Ekkadiki Ee Parugu

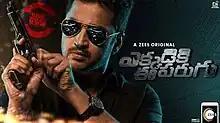

Ekkadiki Ee Parugu is a 2019 Indian Telugu-language web series starring Aryan Rajesh, Shashank, Pavani Gangireddy, Kalpika Ganesh and Chandra Vempaty . It was directed by Abhilash Reddy Kankara. The premise of this thriller drama which revolves around Madhur Anand (Shashank), a popular chef, whose wife Vaishnavi (Pavani) goes missing. The investigating officer (Aryan Rajesh), who himself is recovering from the recent death of his wife, suspects Madhur to be the perpetrator.